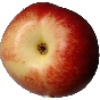
Label: nectarine